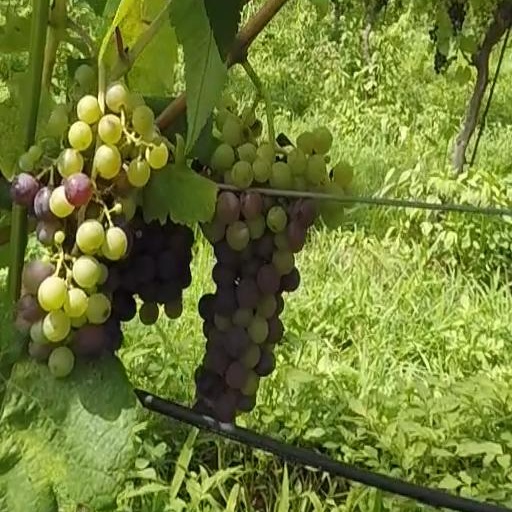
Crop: grape